Hurricane Cleo

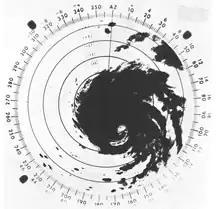
Radar image of Hurricane Cleo from Miami prior to landfall

Early on August 21 hurricane warnings were in effect for Barbados and the Windward Islands. On August 22 hurricane warnings were in effect for Puerto Rico and the Virgin Islands, with hurricane watches in effect for Haiti and the Dominican Republic. By August 23, hurricane watches remained in effect for Haiti and the Dominican Republic. Hurricane warnings were issued for Jamaica on August 24. By August 26 a hurricane watch had been raised from Key Largo, Florida to West Palm Beach, Florida. In advance of Cleo, the second stage of the Titan II/Gemini 2 launch vehicle was taken down and stored in a hangar on August 26 to protect it from the storm. Early on August 27, hurricane warnings extended northward to Cape Kennedy, Florida with gale warnings northward to Daytona Beach, Florida. Hurricane warnings were in effect northward to Brunswick, Georgia early on August 28 with a hurricane watch in effect between Brunswick, Georgia and Charleston, South Carolina. The hurricane watch for portions of the Georgia and South Carolina coasts continued into August 29.